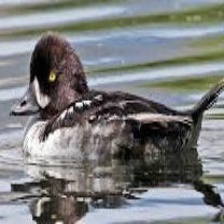
Species: BARROWS GOLDENEYE
Scientific name: BUCEPHALA ISLANDICA
ImageNet parent category: drake